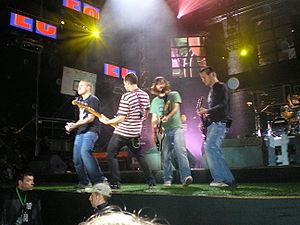
El Canto del Loco est un groupe de pop rock espagnol, originaire d'Algete, à Madrid. Il est plus précisément catégorisé power pop. En 2005, le groupe gagne le prix de la meilleure représentation espagnole pour le MTV Europe Music Awards. Le groupe est formé en 1994 par Dani Martín et Iván Ganchegui et compte cinq albums studio, et un million d'exemplaires vendus ; il est l'un des groupes espagnols les plus importants de sa catégorie.